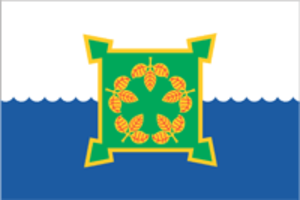
Tchebarkoul est une ville de Russie située dans le sud de l’Oural. Elle forme un district urbain de l’oblast de Tcheliabinsk et c’est le centre administratif du raïon de Tchebarkoul, bien qu’elle n’en fasse pas partie. Sa population s’élevait à 41 539 habitants en 2013.